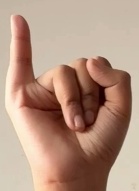
ASL sign: I